Kösem Sultan

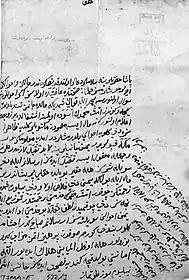
Kösem Sultan's letter to the Grand Vizier Hüsrev Pasha, 1627.

A letter to the Grand Vizier Damad Hilal Pasha, dated 1627, reveals Kösem's concern about two troublesome matters: the security of Yemen, which would break free of Ottoman control in 1636, and the chronic problem of making salary payments, especially to the Janissaries, the frequently unruly Ottoman infantry. The letter also mentions her anxiety about Murad's health and her frustration over her lack of direct control over important decisions: